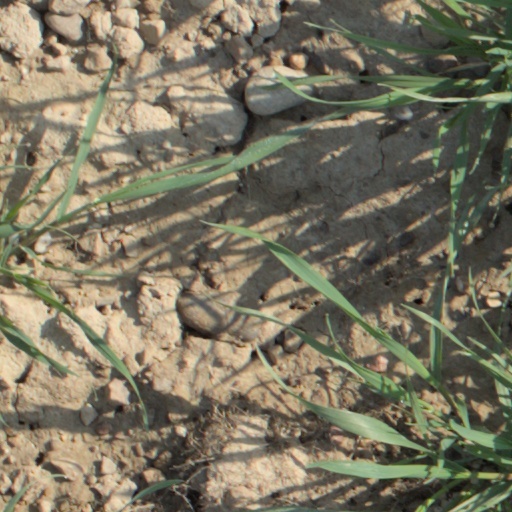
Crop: wheat